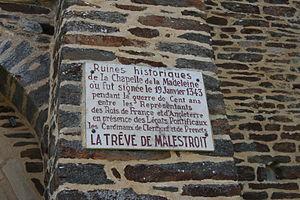
La Chapelle de la Madeleine de Malestroit
La trêve de Malestroit est signée le 19 janvier 1343 entre Édouard III d'Angleterre et Philippe VI de France, en la chapelle de la Madeleine. Après la signature de cette trêve le souverain anglais et ses troupes quittèrent la Bretagne pour l'Angleterre.